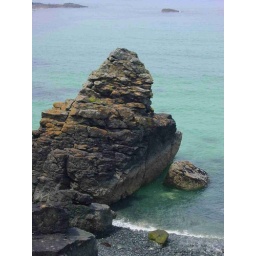
the green seascape near porthmeor beach in st.ives